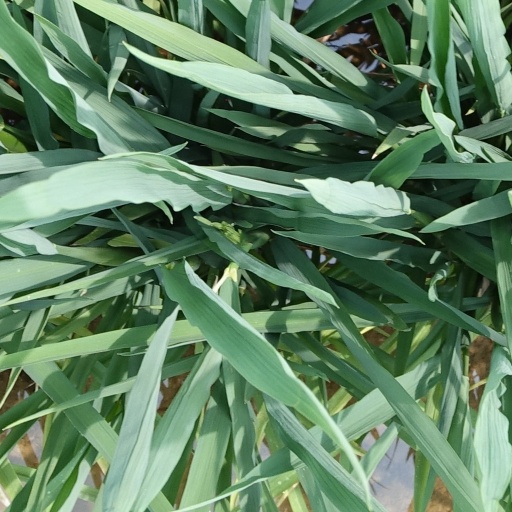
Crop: rice